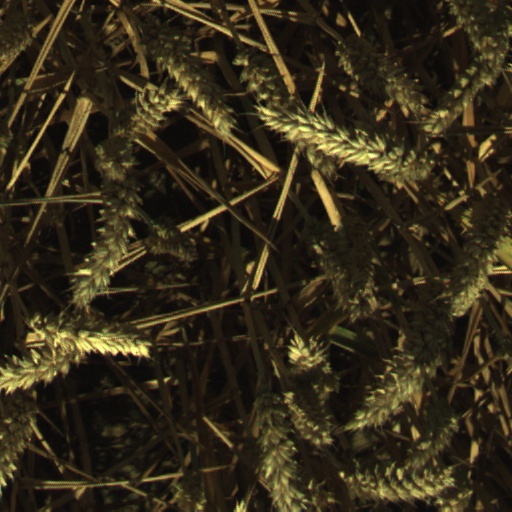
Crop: wheat